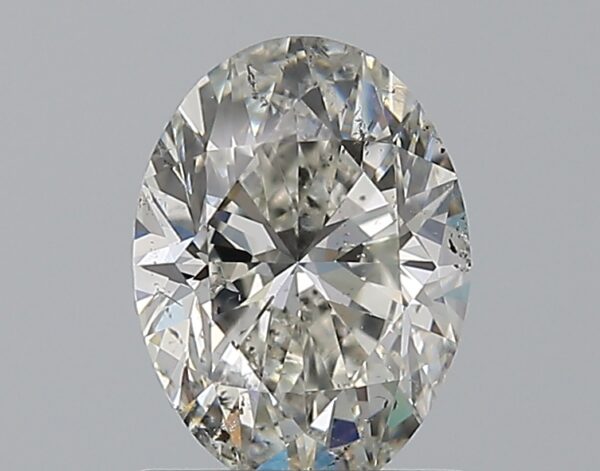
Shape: oval
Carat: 1
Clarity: SI1
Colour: H
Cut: VG
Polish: EX
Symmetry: VG
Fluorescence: F
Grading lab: GIA
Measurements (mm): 7.49 x 5.55 x 3.64